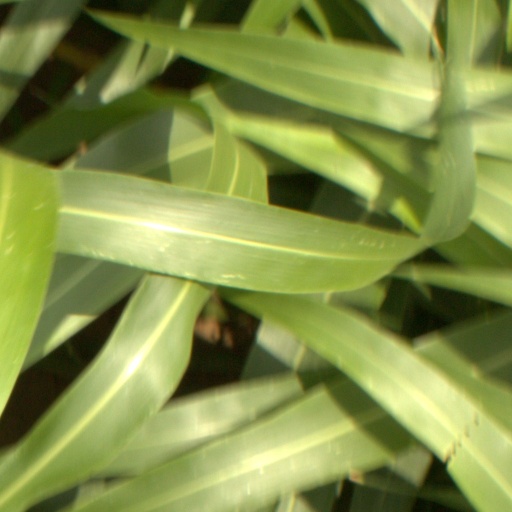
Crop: sorghum